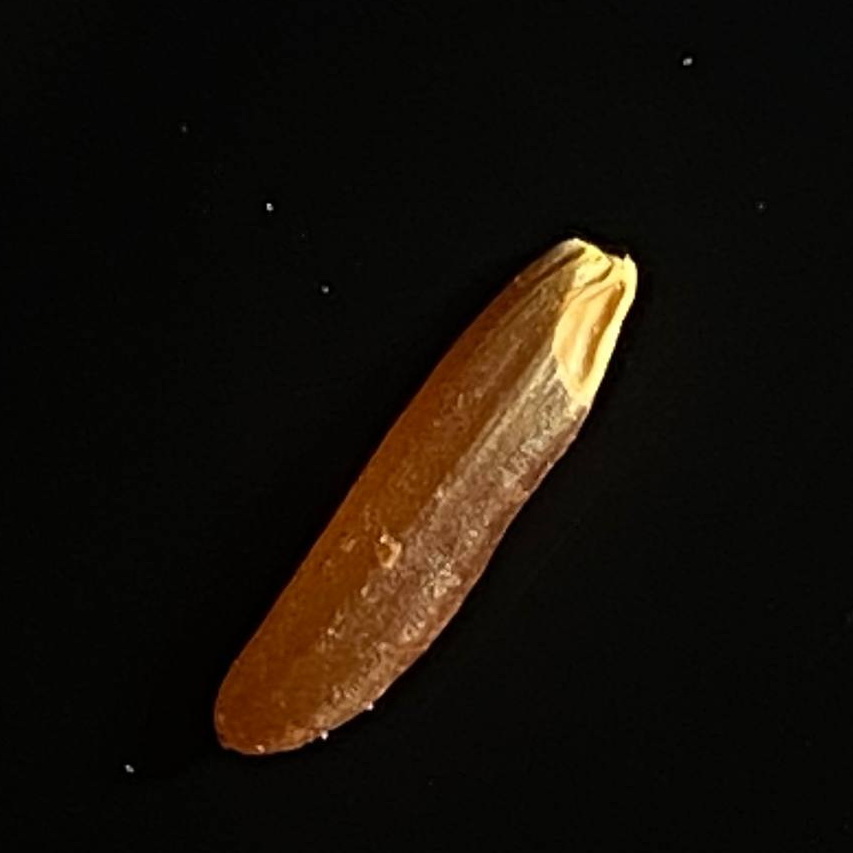
Rice variety: Red_Cargo